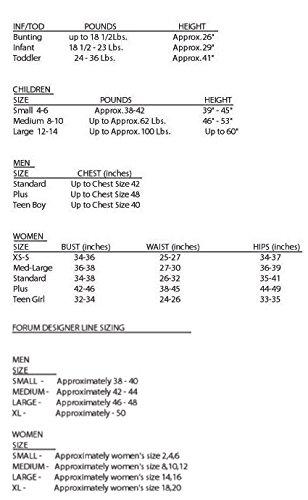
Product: Forum Novelties Men's Medieval Fantasy Faux Fur Trimmed Cape
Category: Clothing, Shoes & Jewelry | Costumes & Accessories | Men | Costumes & Cosplay Apparel | Robes, Capes & Jackets
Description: Great Condition.
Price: $29.16